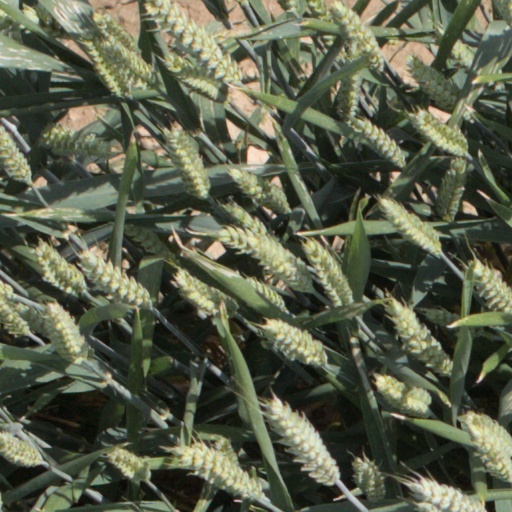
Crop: wheat